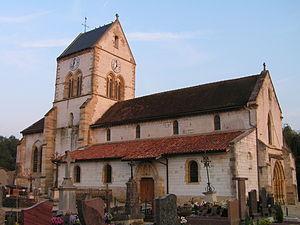
L'église Saint-Maurice d'Heiltz-l'Évêque (département de la Marne).
L'église Saint-Maurice est une église inscrite au titre des monuments historiques en 1934, située sur la commune de Heiltz-l'Évêque.
Cet article recense les monuments historiques de la Marne, en France.